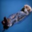
Label: otter